United States Post Office–Milton Main

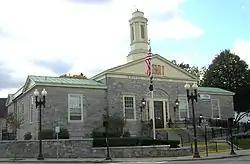

The Milton Main Post Office is a historic post office building at 499 Adams Street in Milton, Massachusetts. Built in 1936, the building is a good example of Great Depression-era public works projects, and a fine local example of Colonial Revival architecture. The building, still active as a post office, was listed on the National Register of Historic Places in 1986.